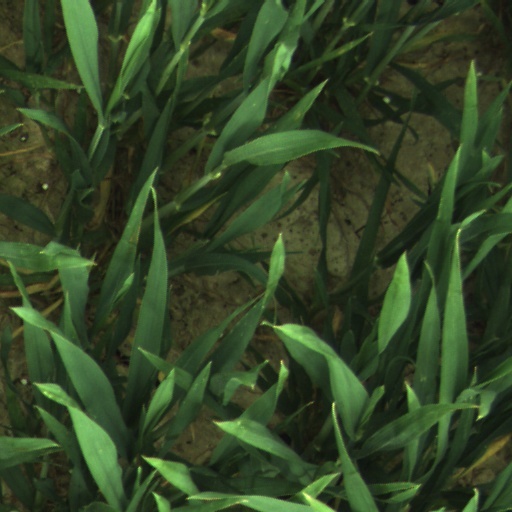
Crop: wheat